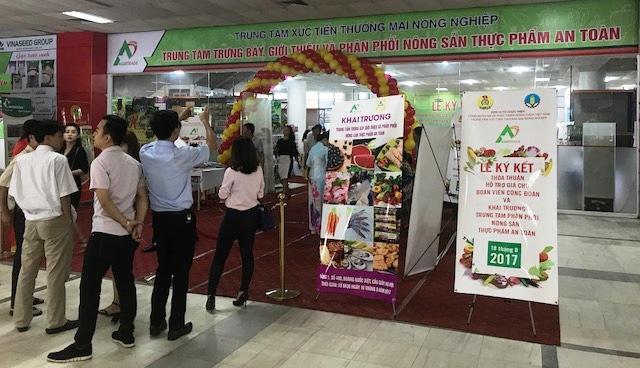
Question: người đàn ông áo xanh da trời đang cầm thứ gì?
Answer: một chiếc điện thoại